Hunger in the United Kingdom

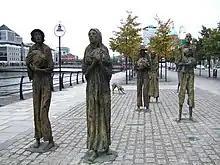
A hunger memorial near Customs House in Dublin, depicting people starving due to the Great Famine, who are trying to leave Ireland via ships from the nearby quay.

A 2012 study undertaken by Netmums found that one in five mothers would regularly miss out on meals so as to be able to save their children from going hungry. Also in 2012, London charity Kids Company named five inner London schools where 70% to 80% of pupils do not always have food at home or do not know how they will get their next meal. Children are sometimes visibly malnourished and some lose their adult teeth due to unhealthy diet. According to a March 2013 report, teachers in London schools said that at least five children per class turned up without having had breakfast, with 41% of teachers saying they believed the children's hunger led to symptoms such as fainting.